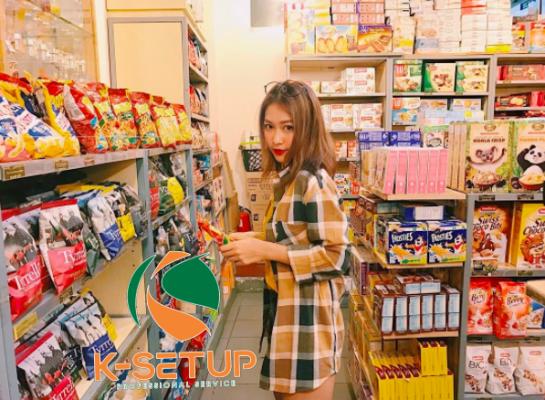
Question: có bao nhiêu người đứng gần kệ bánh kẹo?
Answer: có một người đứng gần kệ bánh kẹo